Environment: real
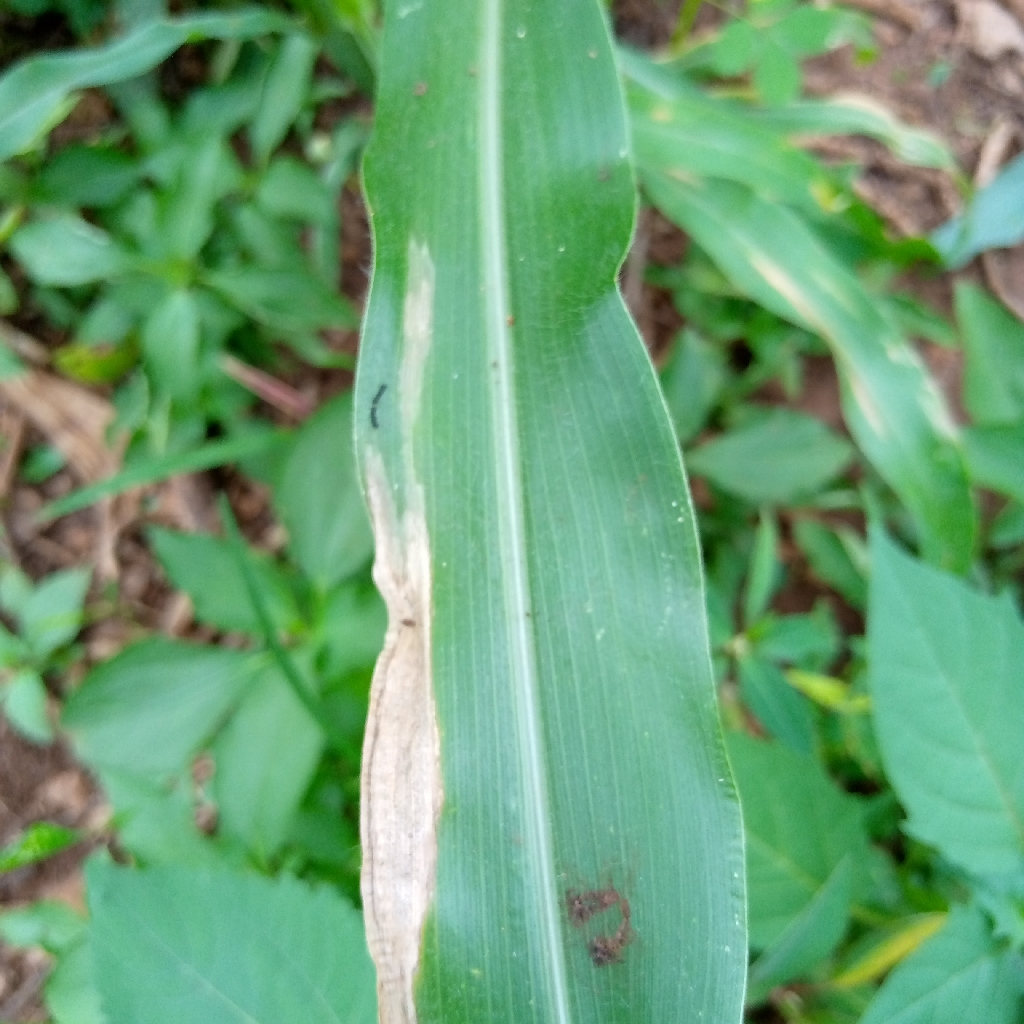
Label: northern_corn_leaf_blight